Roaring Brook (Hunlock Creek tributary)

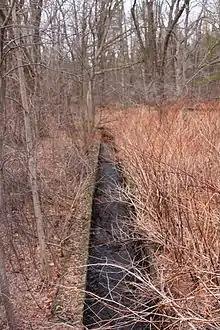
Roaring Brook looking downstream at its headwaters

Roaring Brook begins in Harris Pond in Ross Township. It flows for a few miles in a shallow valley before exiting Ross Township. Upon leaving Ross Township, the stream enters Hunlock Township. It gradually turns southeast, passing by several ponds or small lakes before turning south-southeast flowing through the community of Roaring Brook. A short distance downstream of Roaring Brook, the stream receives its only named tributary, Lewis Run, from the left. The stream then turns southwest for a short distance and enters a much deeper and narrower valley. It this valley, it turns south-southeast for more than a mile before it reaches its confluence with Hunlock Creek.